The Gun Packer

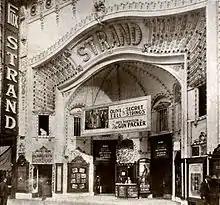
Strand Theater in Denver, Colorado, showing the films "Secret Strings" (1918) and "The Gun Packer"

The Gun Packer is a 1919 American short silent Western film directed by John Ford. Filming began on March 25, 1919, under the working title "Out Wyoming Way". Just two months later, "The Gun Packer" was released by Universal Studios as a 20-minute silent film on two reels. This film was reissued in August 1924.